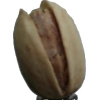
Label: pistachio